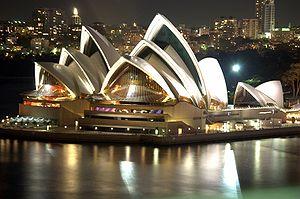
Le terme de monde occidental peut prêter à confusion car il recouvre des réalités différentes selon les époques et selon des considérations politiques, culturelles, idéologiques, religieuses ou philosophiques. Il est donc intéressant de l’étudier dans une perspective historique.
Il y a, en Australie, une tradition très riche de danse, vivifiée par l’héritage des Corroboree aborigène et par de grands danseurs de ballet comme Sir Robert Helpmann ou des chorégraphes de danse contemporaine de notoriété internationale comme Lloyd Newson. Beaucoup de communautés immigrées continuent leurs propres traditions de danse sur une base professionnelle ou d'amateur.
Le théâtre tient une place significative dans la vie australienne, européenne et aborigène, avec un nombre important de pièces. Le théâtre de culture européenne date des premiers colons européens dans les années 1780. Il y a des aspects théâtraux et dramatiques dans de nombreuses cérémonies indigènes telles que la Corroboree.